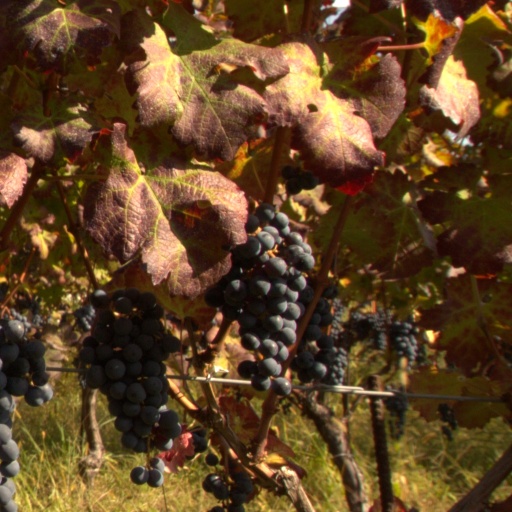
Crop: grape